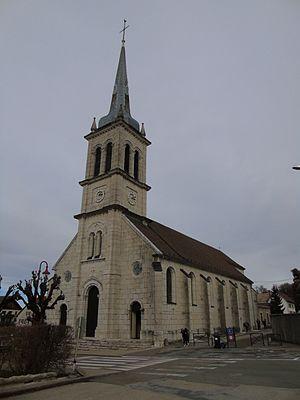
Eglise de Damprichard, Doubs, France
Damprichard est une commune française située dans le département du Doubs en région Bourgogne-Franche-Comté. Les habitants se nomment les Damprichards et Damprichardes.